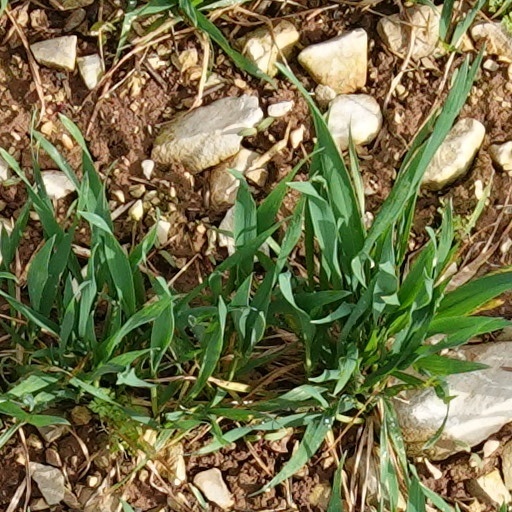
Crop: wheat